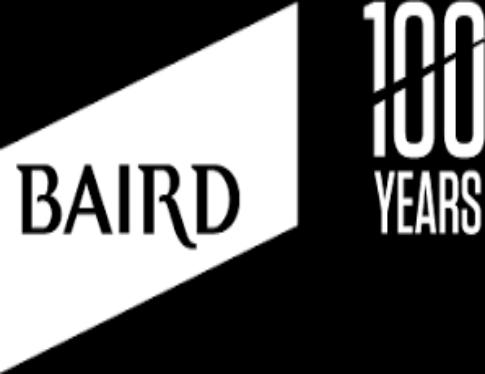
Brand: baird
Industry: Others